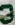
Number: 3